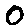
Label: 0